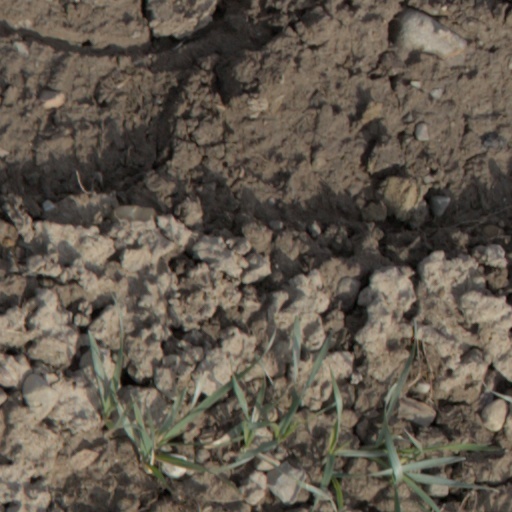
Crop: wheat